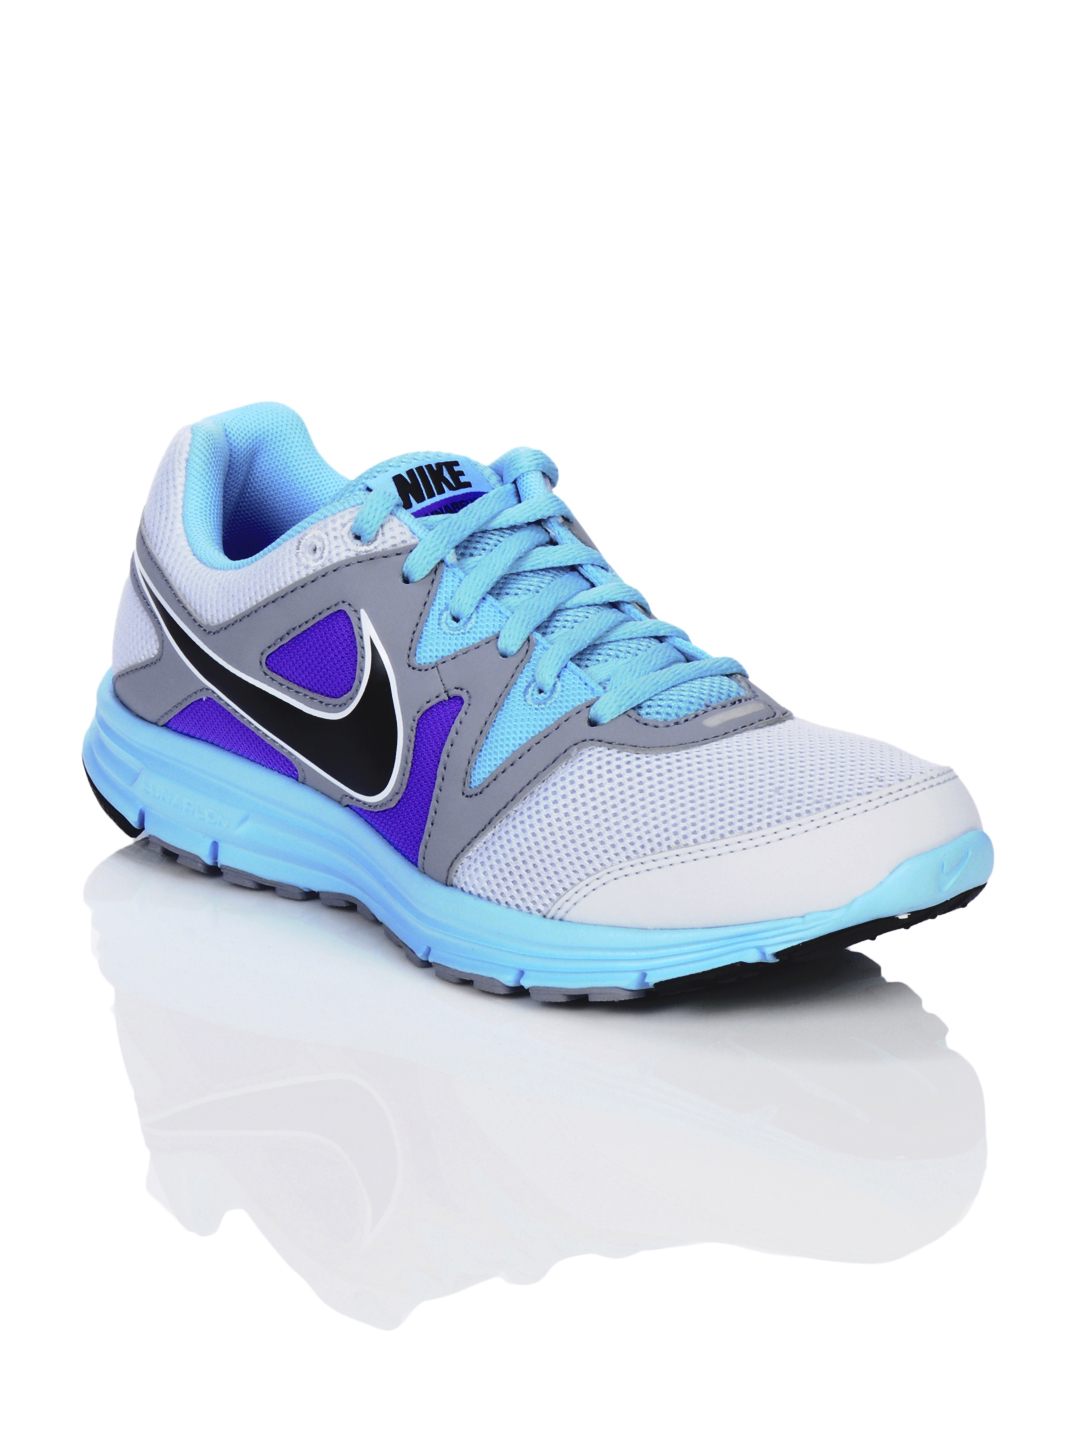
Nike Women Lunarfly +3 White Sports Shoes
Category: Footwear / Shoes / Sports Shoes
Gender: Women
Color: White
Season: Summer 2012
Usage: Sports